Elk Landing

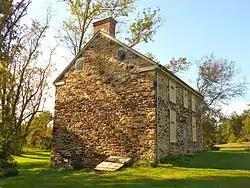
Stone house in 2013

Elk Landing is a historic home located at Elkton, Cecil County, Maryland. The house at Elk Landing was listed on the National Register of Historic Places in 1984.